Incremental deformations

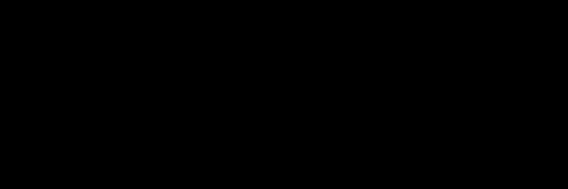
Scheme of the incremental deformation

Let formula_1 be a three-dimensional Euclidean space. Let formula_2 be two regions occupied by the material in two different instants of time. Let formula_3 be the deformation which transforms the tissue from formula_4, i.e. the material/reference configuration, to the loaded configuration formula_5, i.e. current configuration. Let formula_6 be a formula_7-diffeomorphism from formula_4 to formula_5, with formula_10 being the current position vector, given as a function of the material position formula_11. The deformation gradient is given by